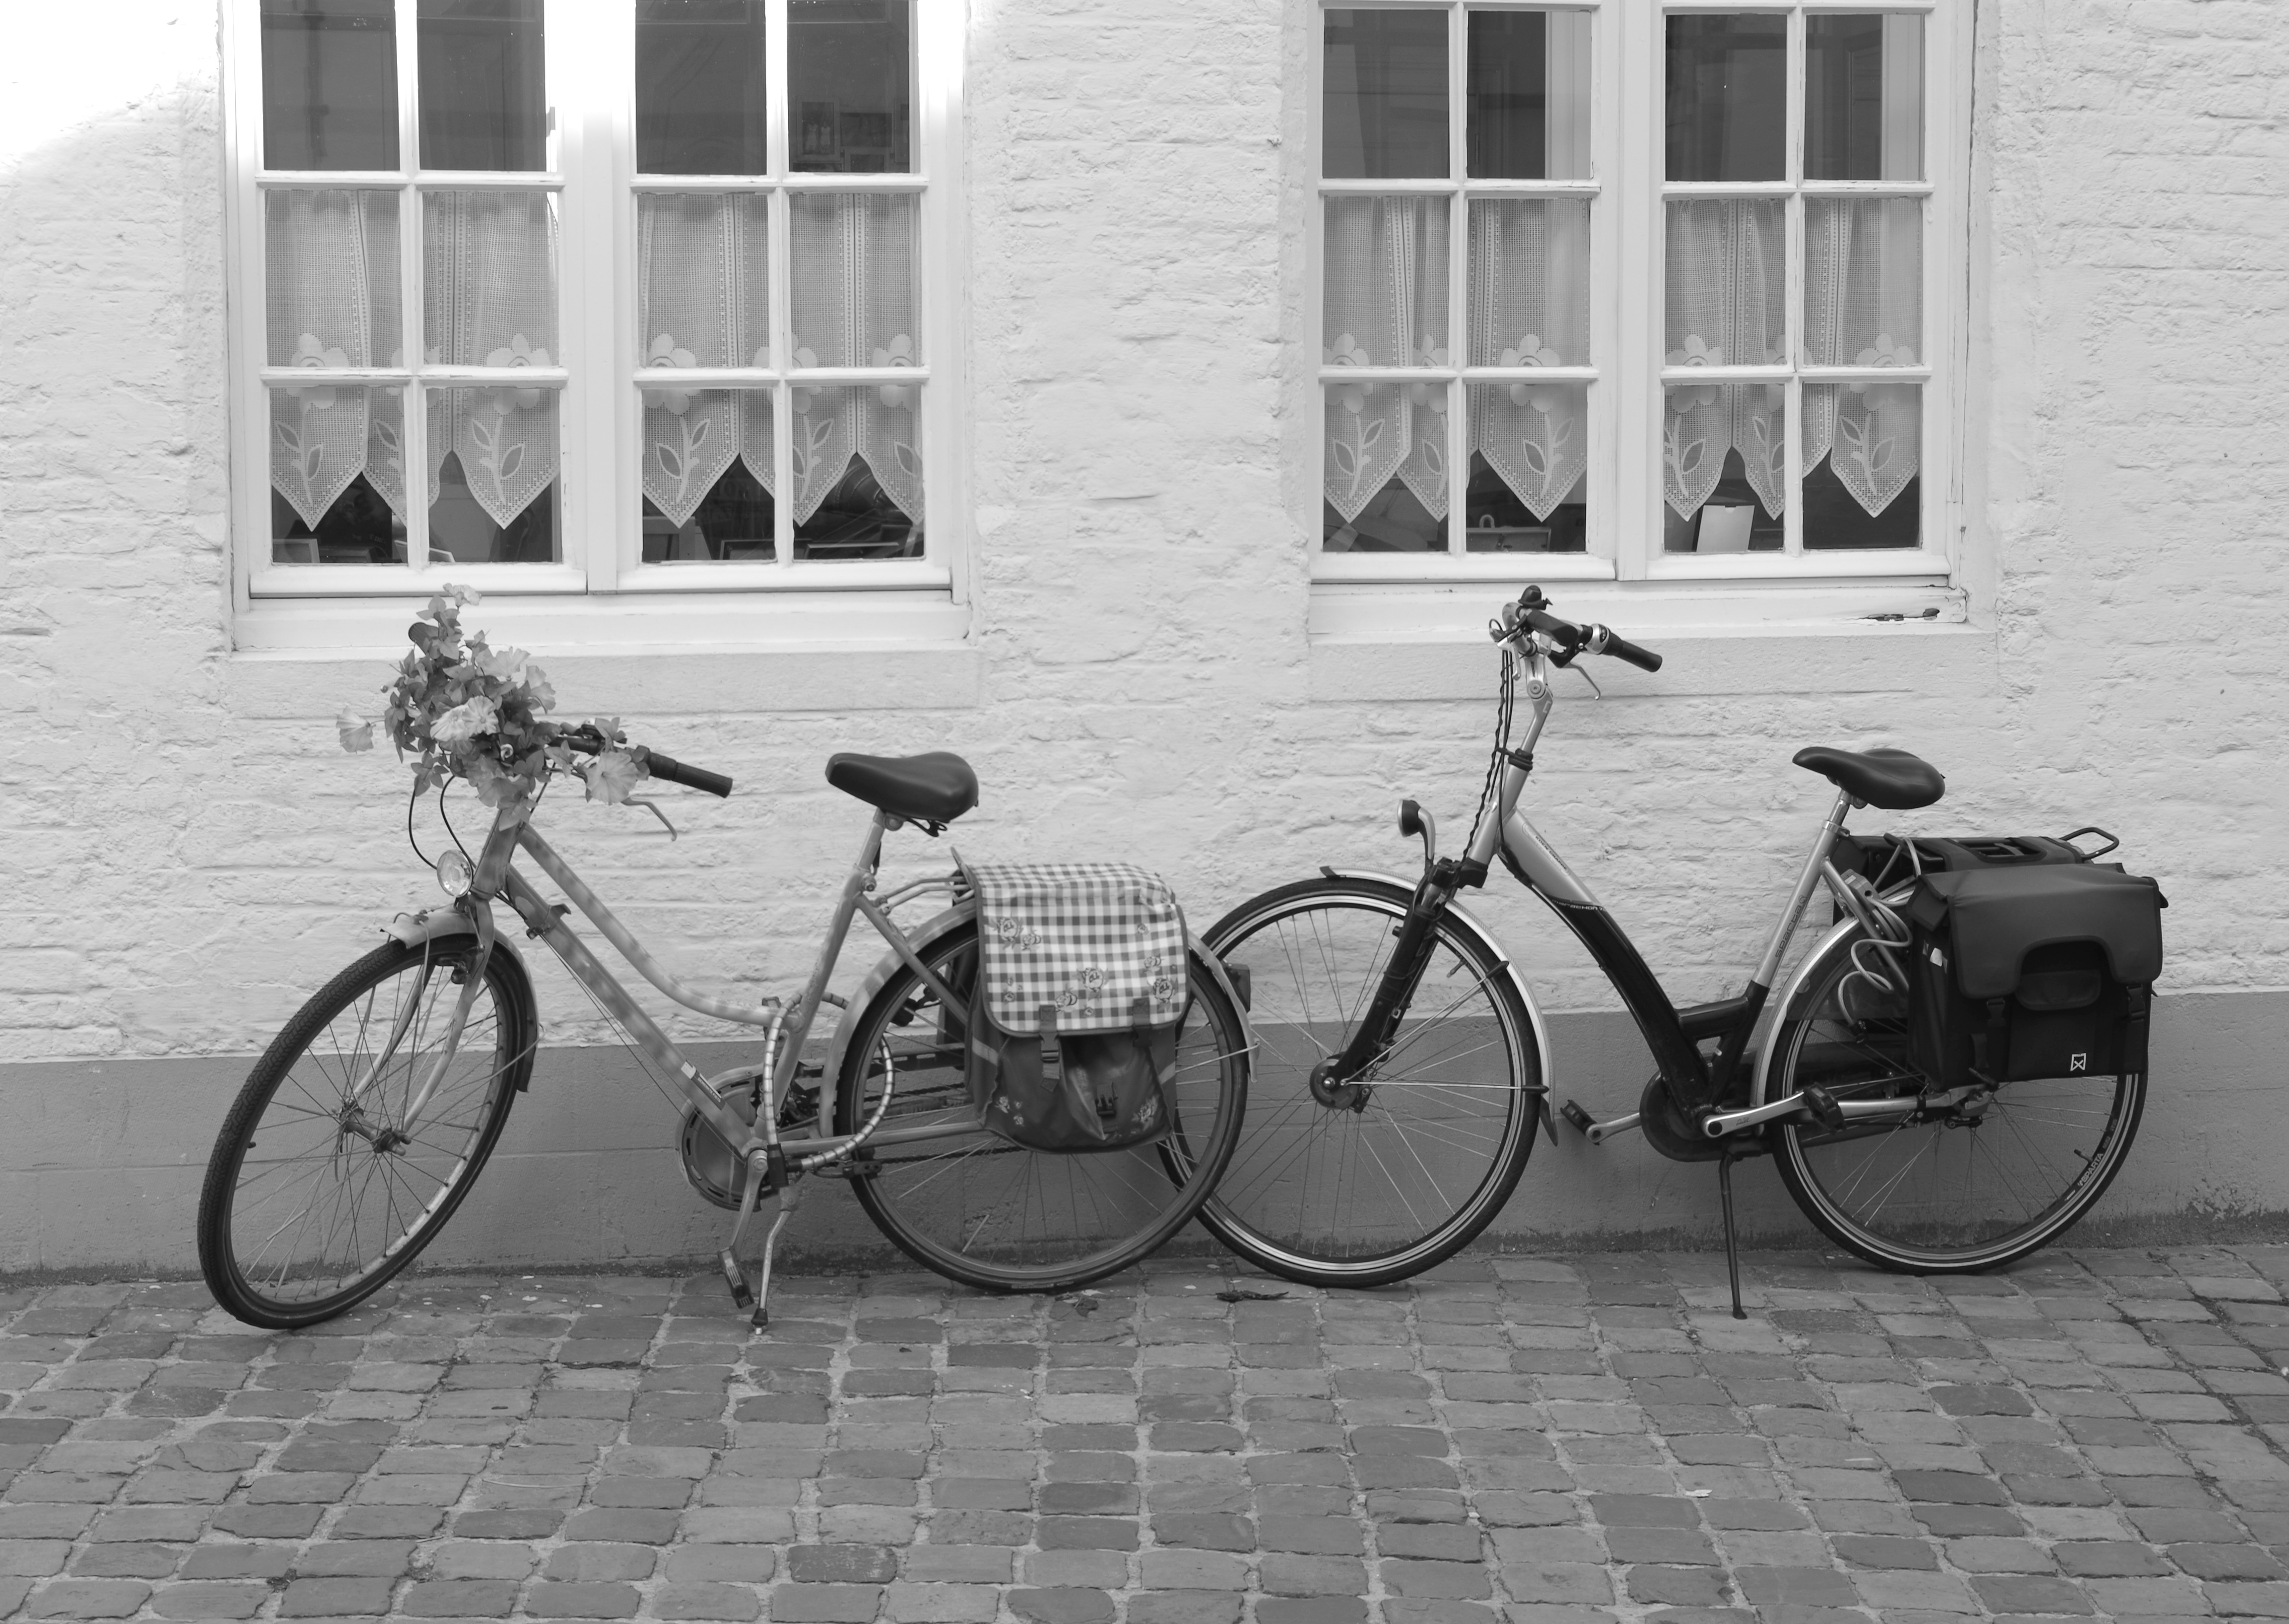
black and white, road, white, street, window, bicycle, bike, walk, transport, vehicle, solo, facade, black, monochrome, lane, sports equipment, cycling, corner, infrastructure, bicycles, public, bruges, take it easy, land vehicle, monochrome photography, road bicycle